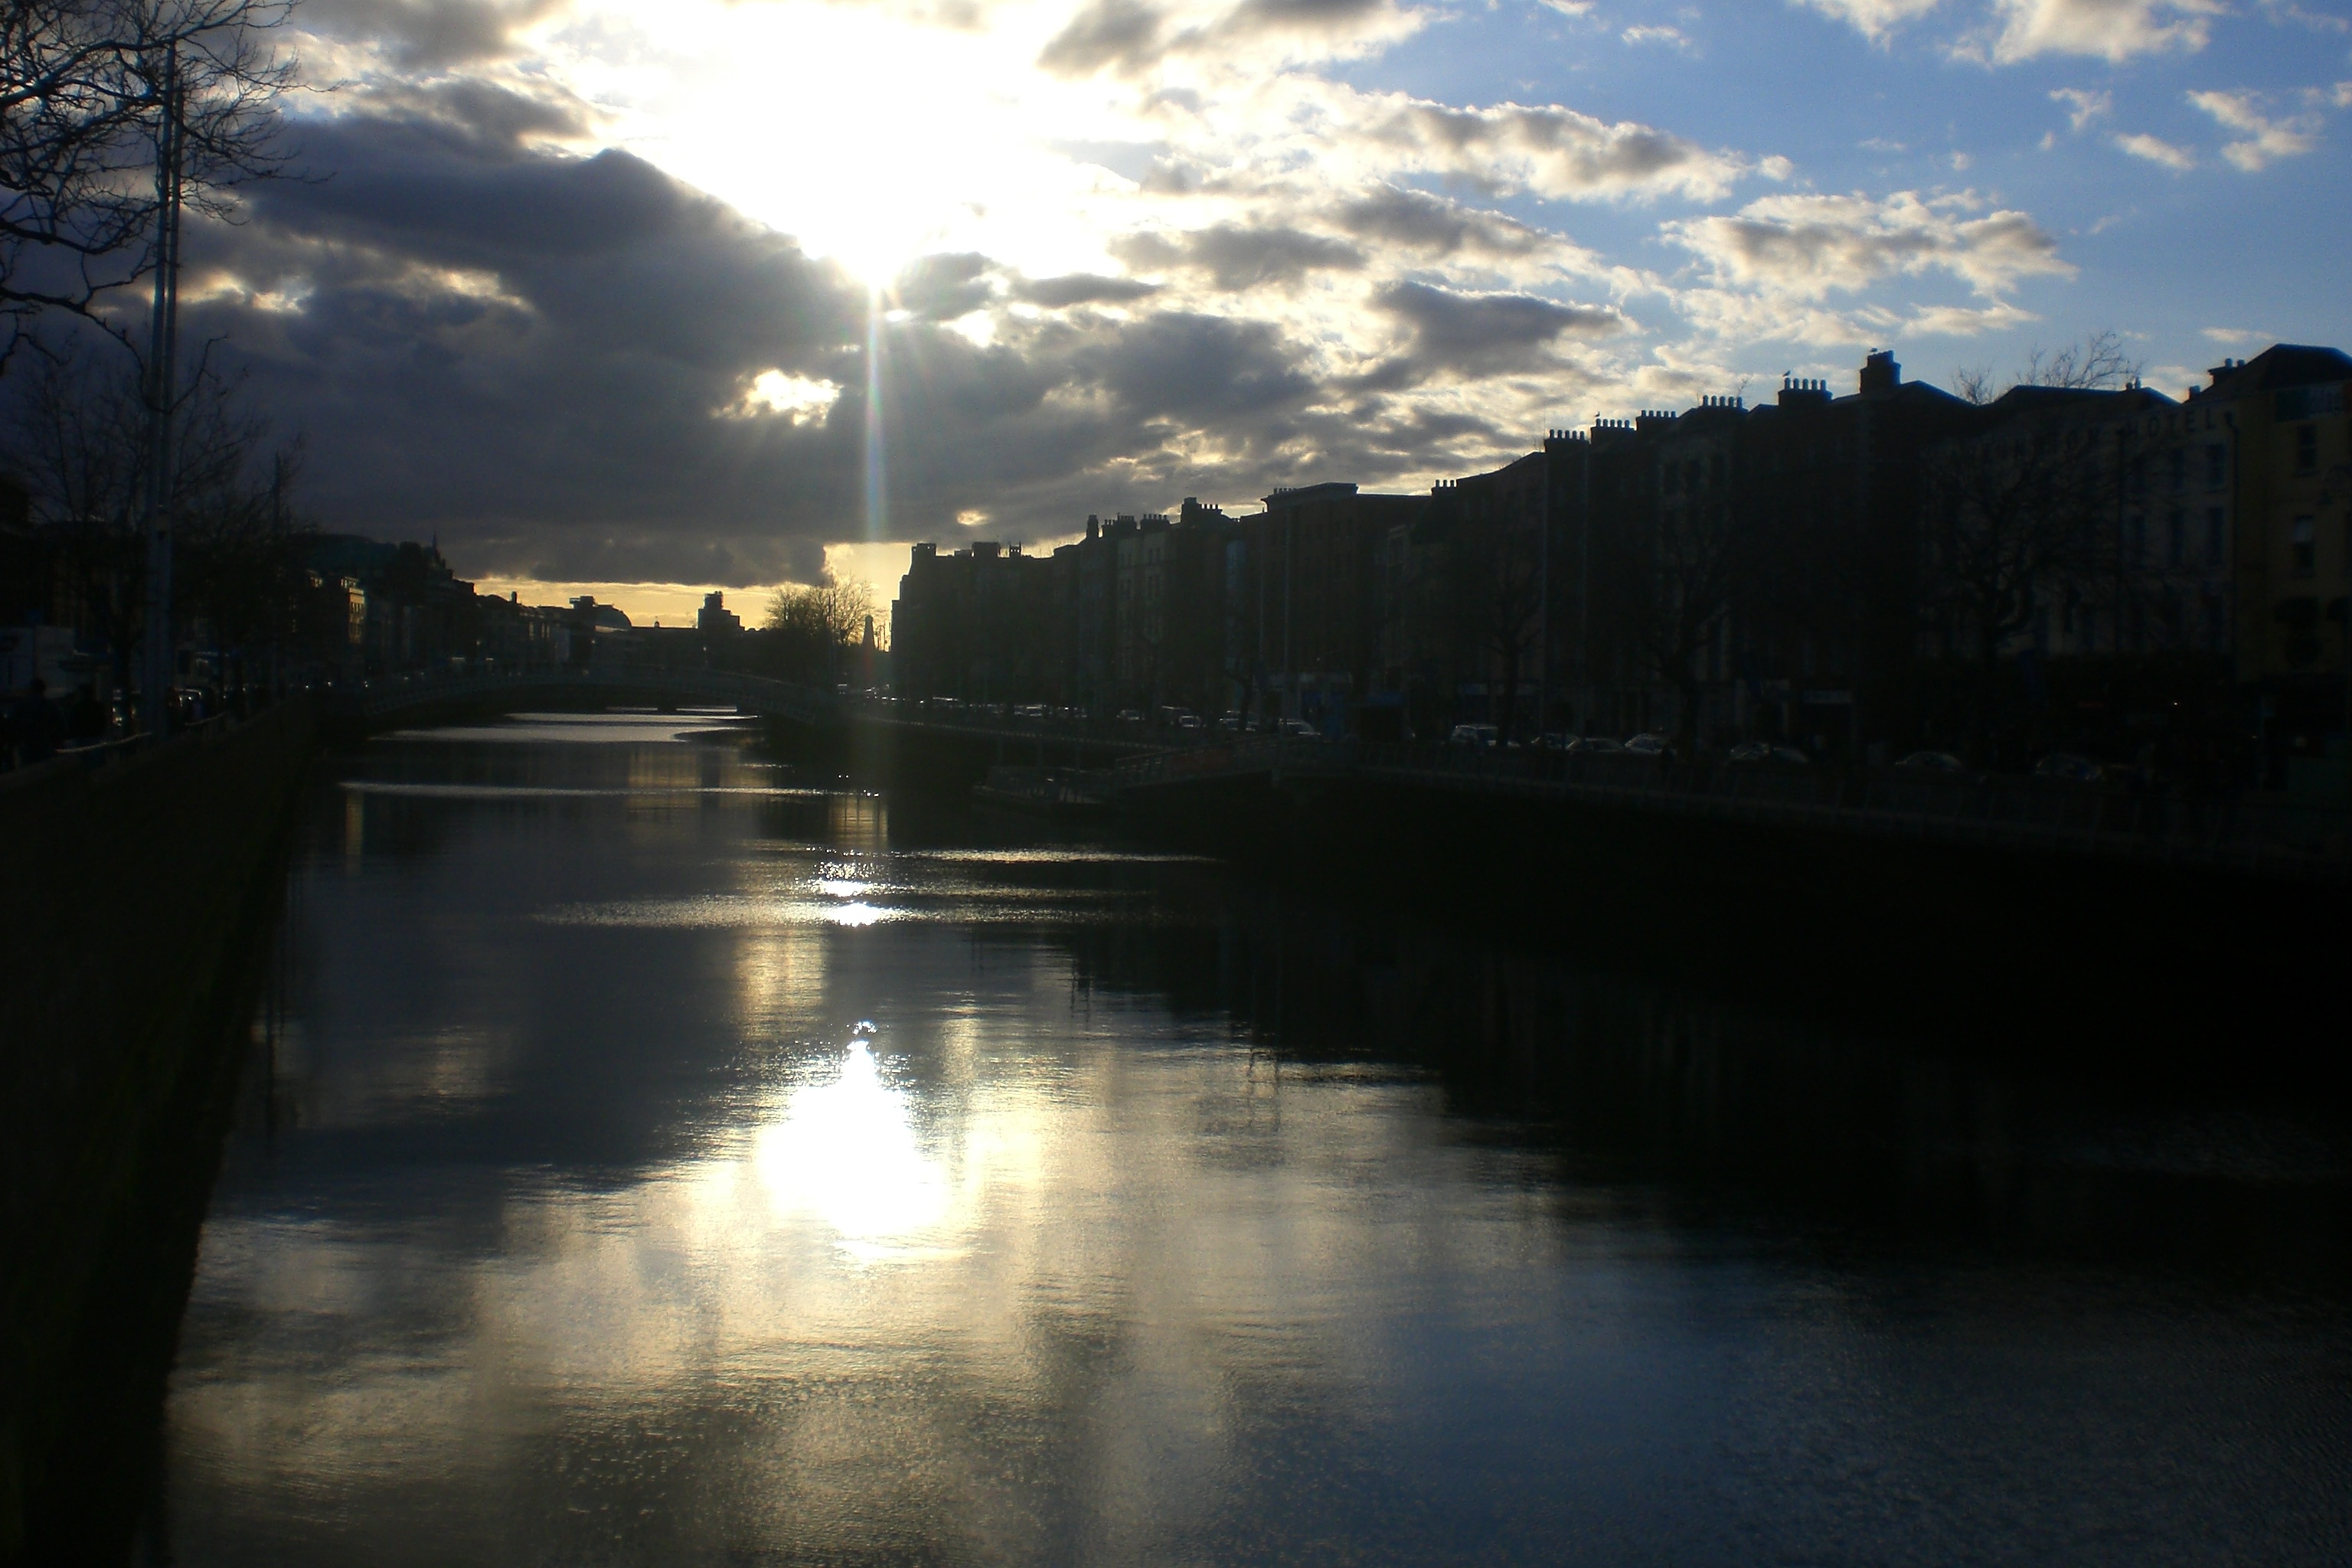
landscape, sea, nature, light, cloud, architecture, sky, sunrise, sunset, bridge, night, sunlight, morning, dawn, city, river, canal, travel, dusk, evening, twilight, reflection, heaven, romantic, tourism, flora, waterway, body of water, trees, buildings, ireland, dublin, dark clouds, sun's rays, reflections on the water, mirror effect, cloudy blue sky, river liffey